2023 World Snooker Championship

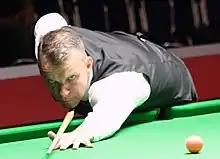
After losing in qualifying, Mark Davis (pictured in 2016) retained his tour card only after eligibility criteria were changed for the 2023–24 season.

The fourth and final qualifying round, billed as "Judgement Day", featured the 32 third-round winners facing each other, with the 16 victors advancing to the main draw at the Crucible. The 2020 semi-finalist McGill lost the first three frames against Cao Yupeng but won the match 10–6 to reach the Crucible for a ninth consecutive time. Walden led Un-Nooh 4–1, but Un-Nooh recovered to lead 5–4 after the first session. The match, which featured four centuries and 10 other , went to a deciding frame, which Walden won with a 69 break, helped by a on the penultimate red. Dott lost 6–10 to Matthew Selt, the fourth consecutive year Dott had exited in the final qualifying round. Fan lost the first four frames against Maguire but recovered to secure his Crucible debut with a 10–6 victory; Maguire's loss meant that he failed to reach the Crucible for the first time since 2003. Si and Wu Yize both reached the Crucible for the first time after Si defeated Brown 10–7 and Wu recovered from 1–5 behind to defeat Wakelin 10–8. Welsh player Jak Jones secured his Crucible debut with a 10–8 victory over Hawkins, who failed to reach the main stage for the first time since 2005. Noppon Saengkham's match against Zhang came down to a duel on the . A lax from Zhang allowed Saengkham to pot the black in a corner pocket, winning 10–9.